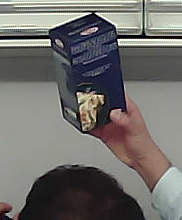
Product: barilla_lasagne